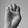
ASL letter: E